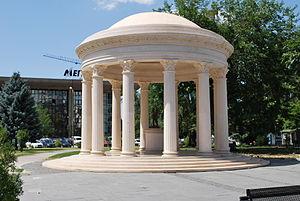
Skopje 2014 est une vaste campagne d'aménagement et de construction qui doit donner un nouveau visage au centre de Skopje, capitale de la République de Macédoine. La ville, détruite par un tremblement de terre en 1963, présente en effet un urbanisme moderniste dépourvu de monuments historiques et d'édifices prestigieux, habituels dans le paysage des autres capitales européennes. L'opération prévoit notamment la reconstruction de monuments emblématiques disparus lors du séisme ainsi que la création de musées, de monuments commémoratifs, etc.
La place de Macédoine est la place centrale de Skopje, la capitale de la République de Macédoine du Nord. Elle couvre 18 500 m², ce qui en fait la plus vaste place du pays.